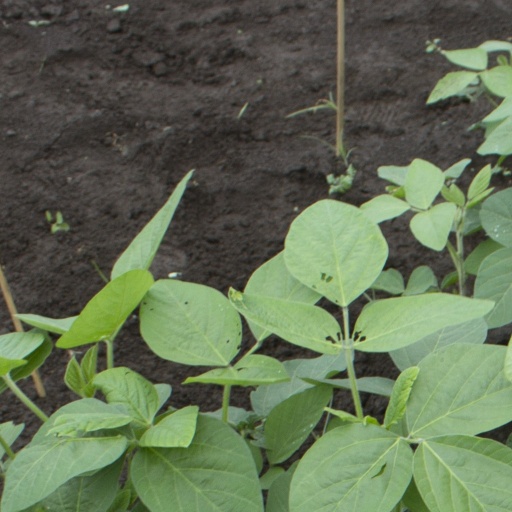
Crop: soybean